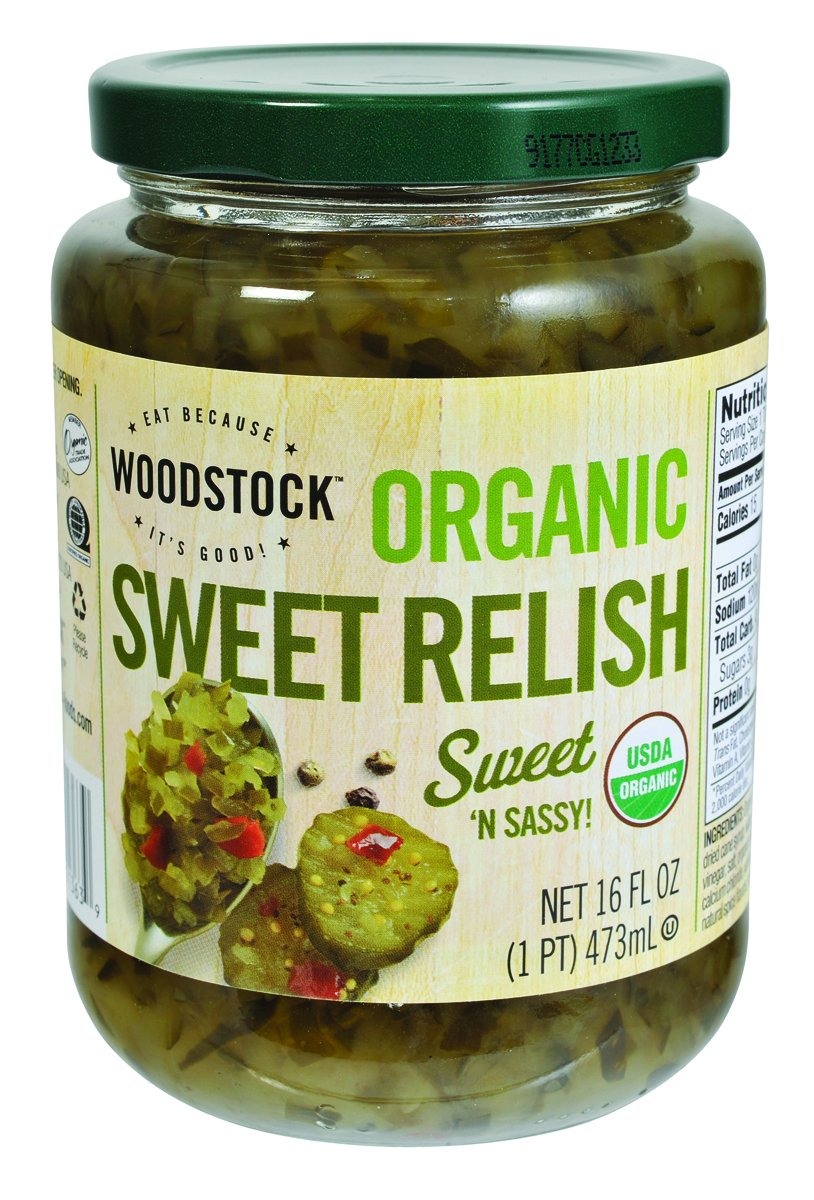
Item Name: Woodstock, Sweet Relish, At least 95% Organic, 16 oz
Bullet Point 1: Certified organic, certified kosher
Bullet Point 2: Non-GMO project verified
Bullet Point 3: No preservatives, no artificial colors and no artificial flavors
Bullet Point 4: Fat free, cholesterol free
Value: 16.0
Unit: Ounce

Price: 6.99